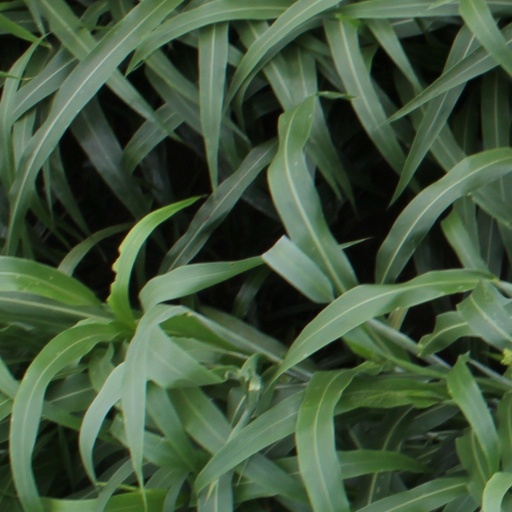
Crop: sorghum